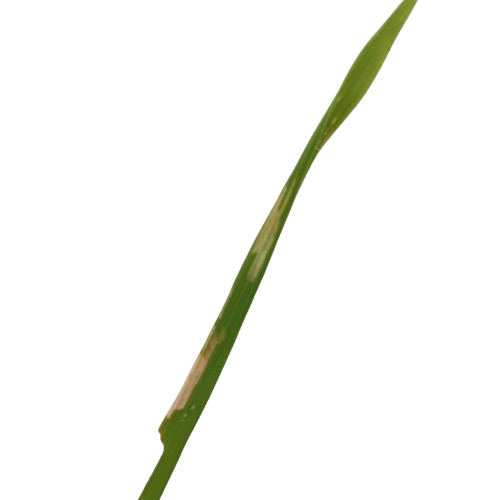
Label: Rice Leaffolder